Atsumi District

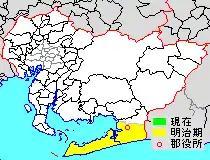
Map showing original extent of Atsumi District in Aichi Prefecture:* yellow - areas formerly within the district borders during the early Meiji period

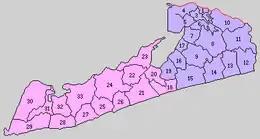
Colored areas are in this district.

Atsumi-gun is one of the ancient counties of southern Mikawa Province and is mentioned in Nara period records. Due to its geographic proximity to Ise Province, during the Nara and Heian period, large portions of its lands were managed as "shōen" controlled by Ise Shrine or under the direct control of the Imperial family. During the Muromachi period, the Isshiki clan rose to prominence, but after the Ōnin War were displaced by the Toda clan, who built Tahara Castle. However, in the Sengoku period, the Doi were challenged by the rising power of the Makino clan and Matsudaira clan to the north, and the Imagawa clan to the east. In the Edo period, under the Tokugawa shogunate, most of the district was administered by the feudal domains of Tahara Domain, Yoshida Domain and Hatagamura Domain. After the Meiji Restoration, the area was merged into Aichi Prefecture.